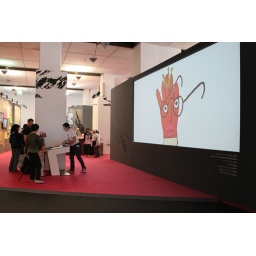
Collages created on the table were then showed in real-time on a 5m wide projection screen